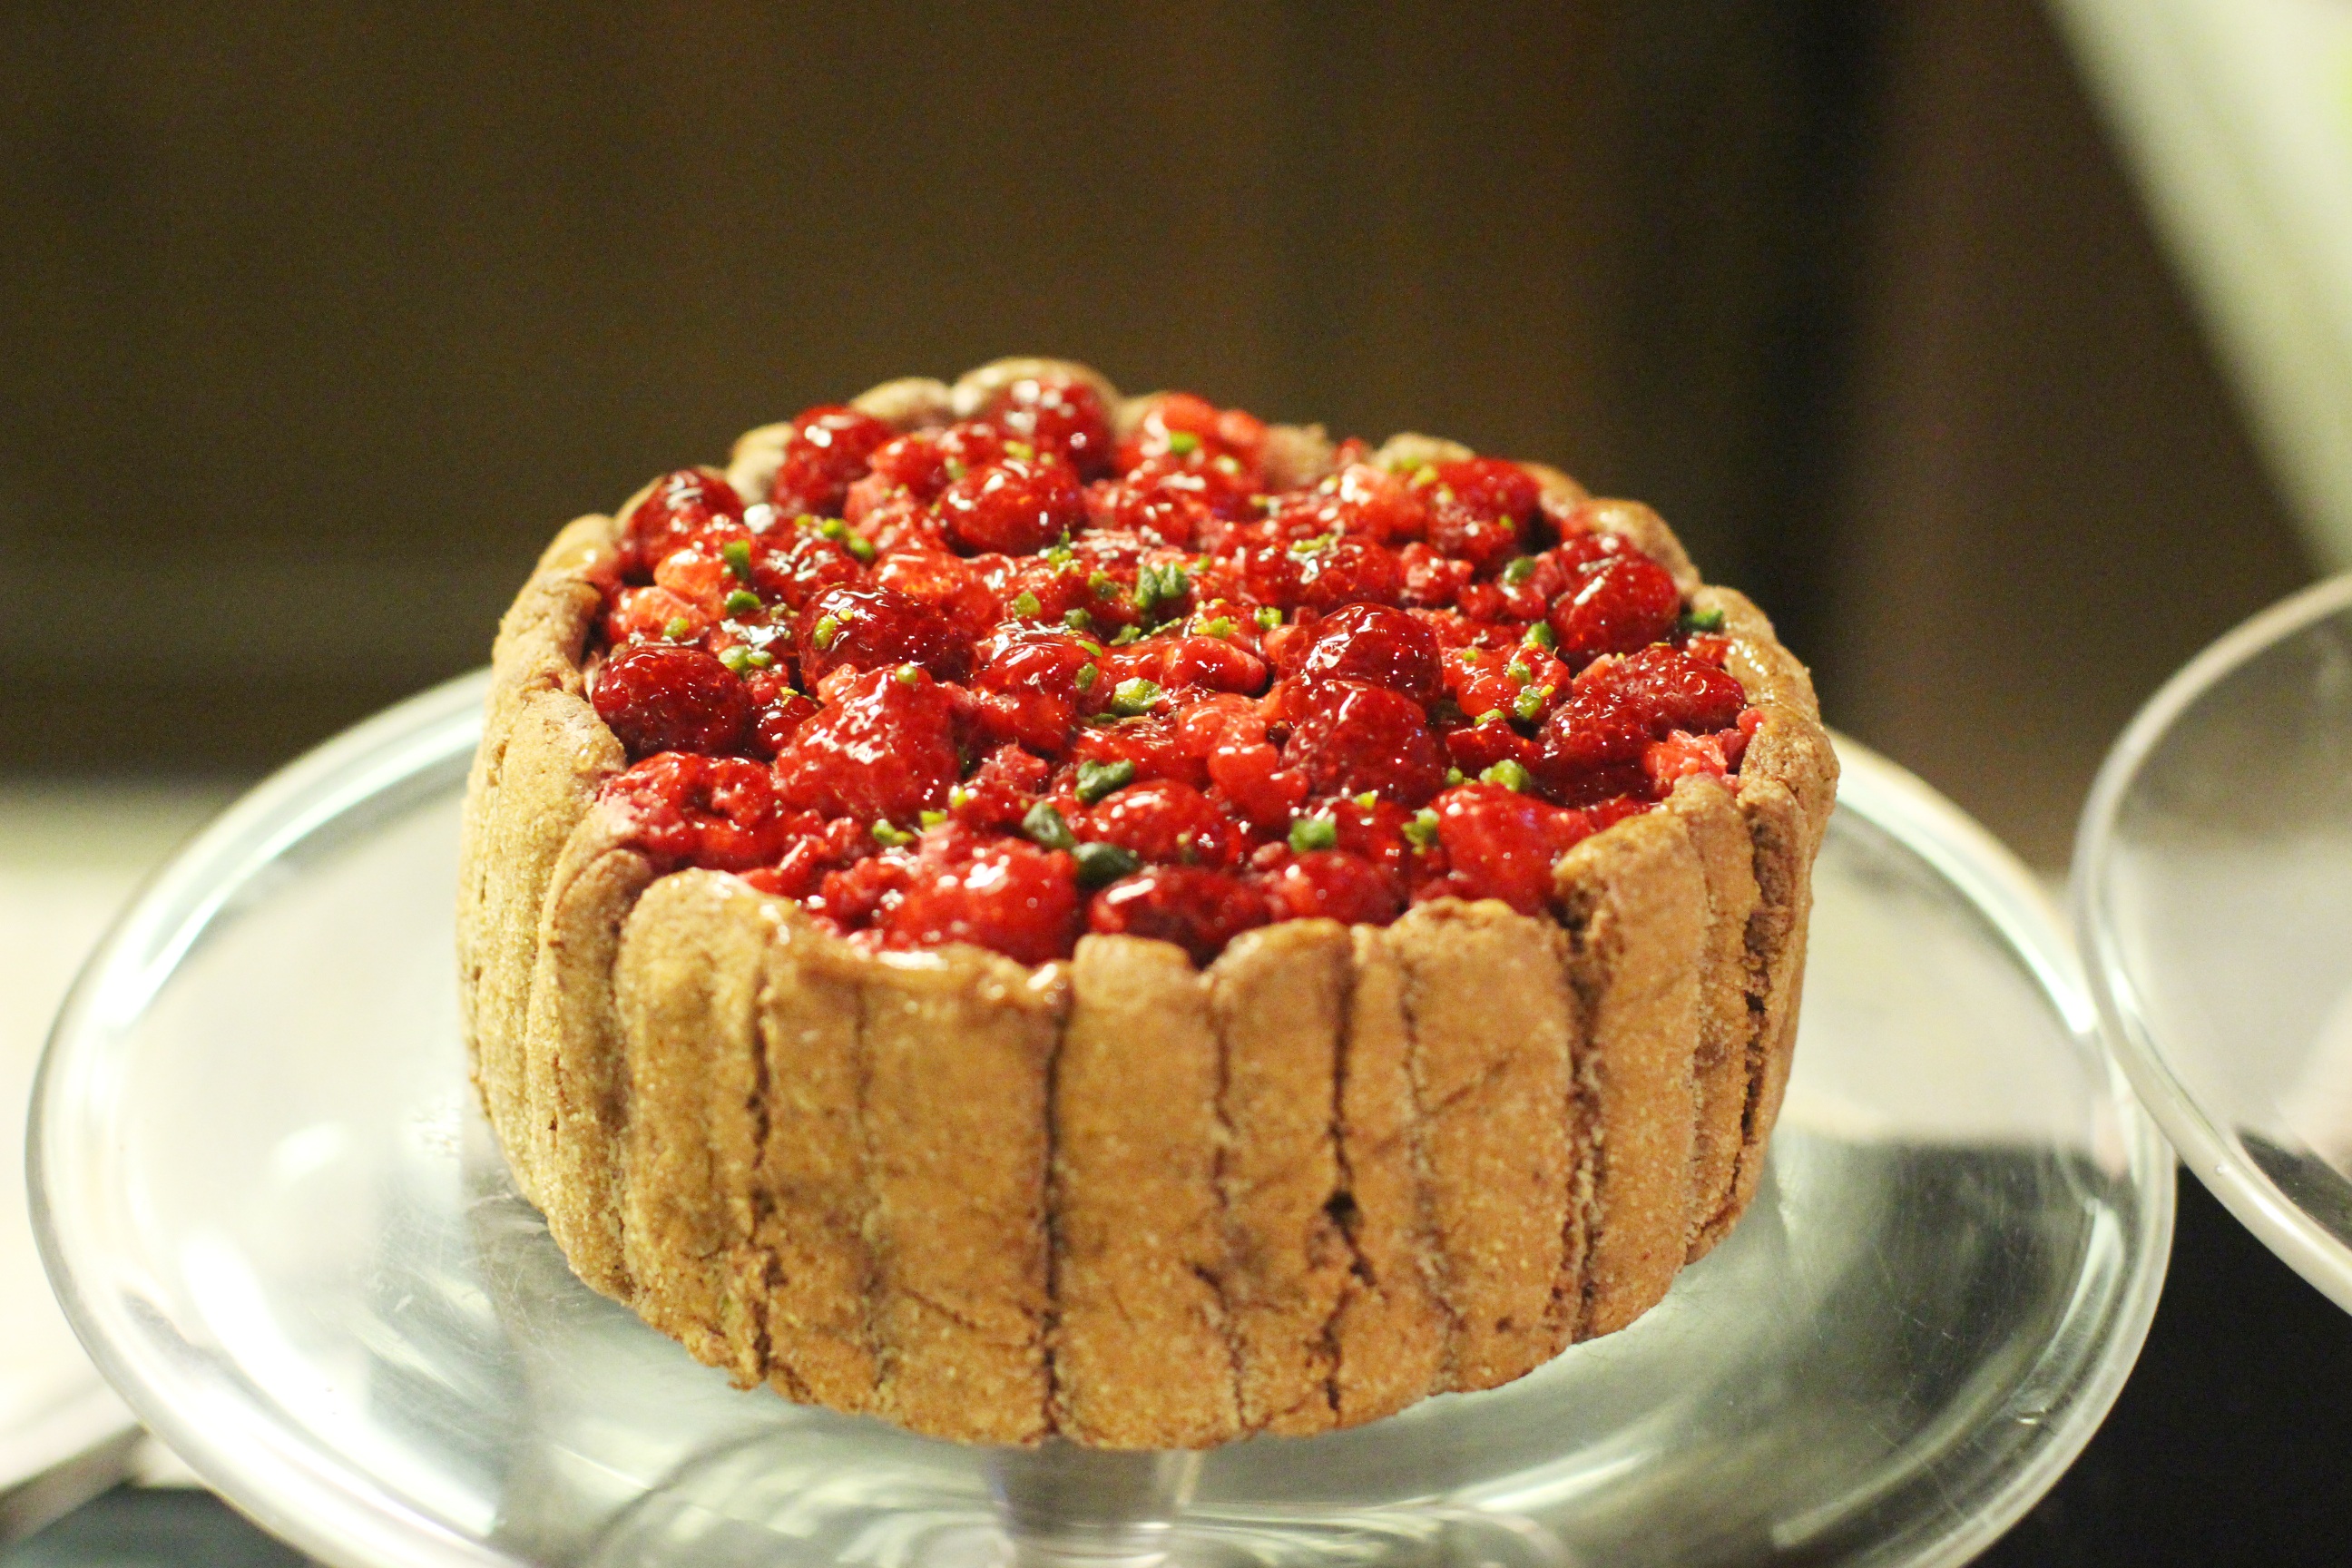
raspberry, fruit, dish, food, produce, dessert, cake, strawberry, cranberry, baked goods, flavor, torte